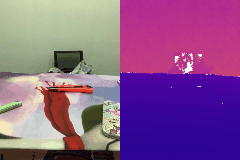
Label: knife